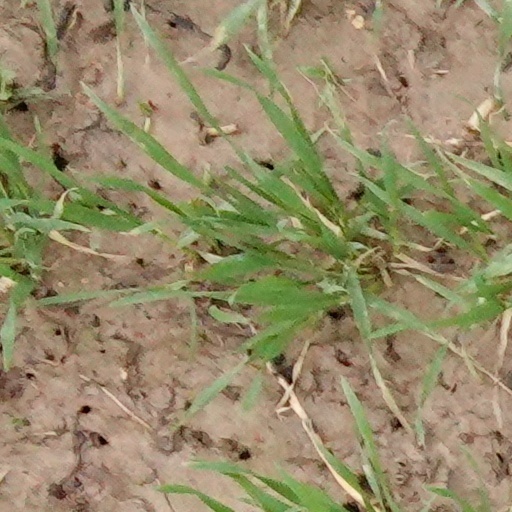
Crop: wheat